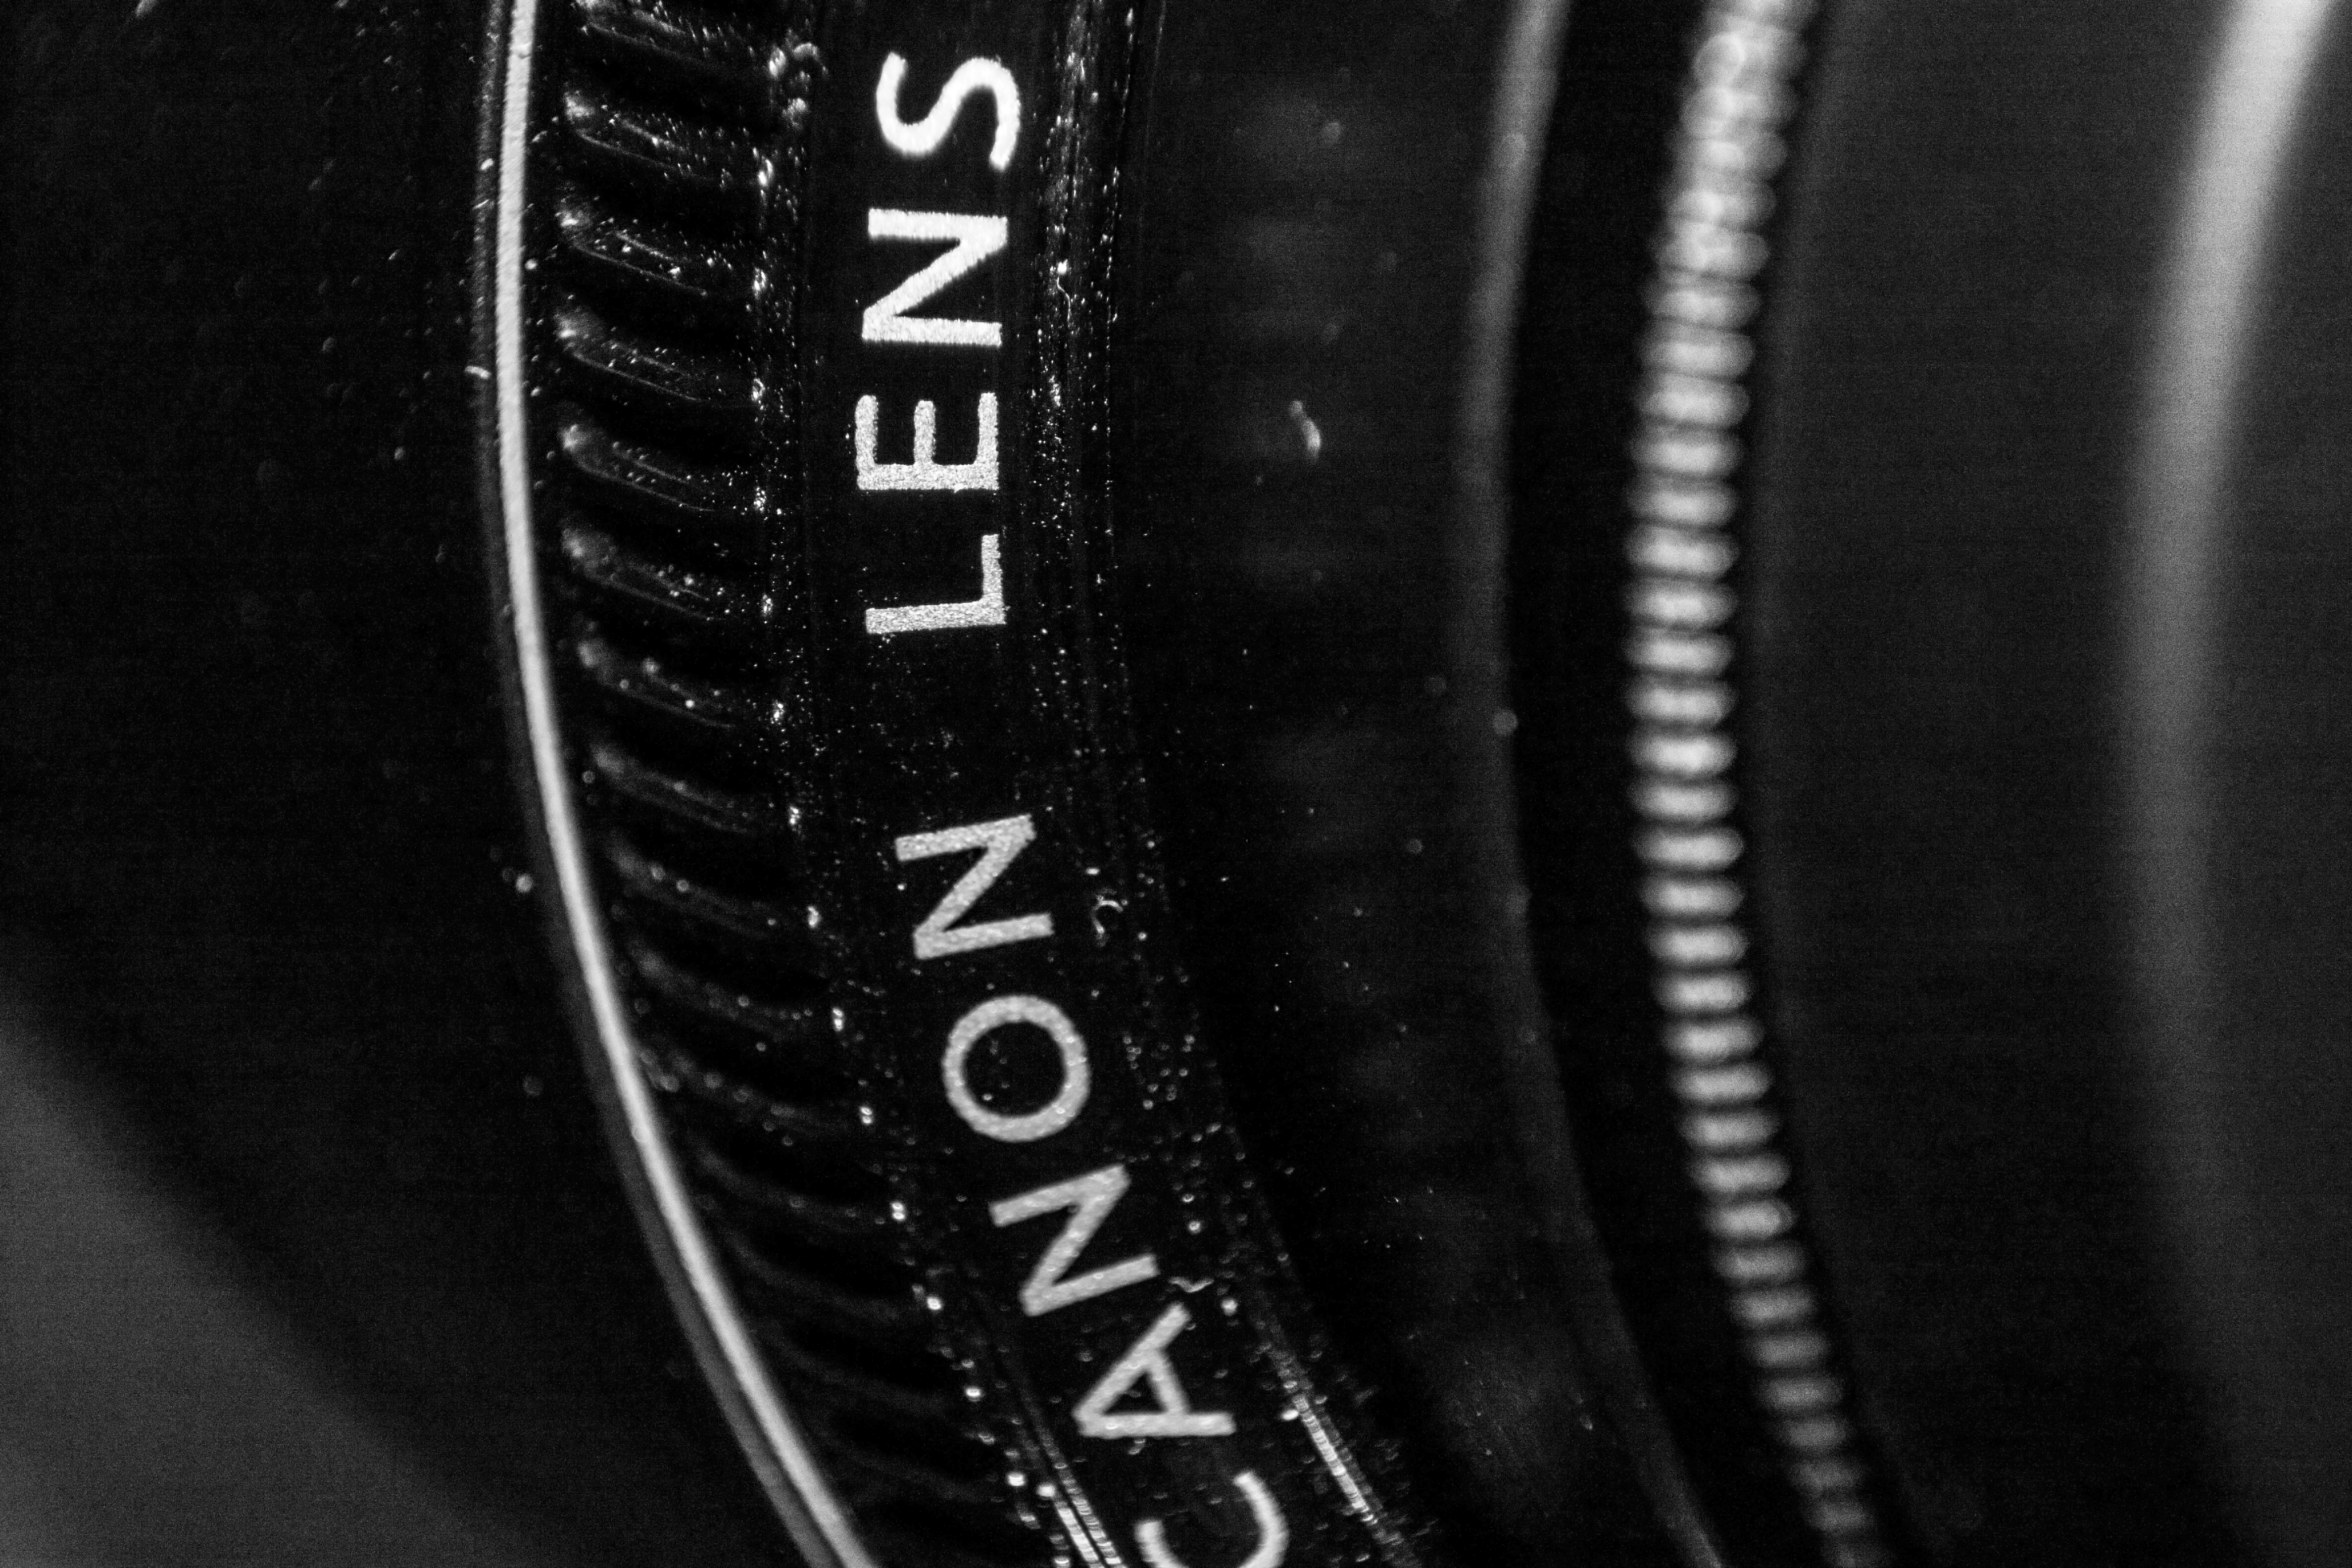
watch, black and white, photography, wheel, spoke, darkness, black, monochrome, tire, uk, blackandwhite, rim, peterborough, tread, monochrome photography, automotive tire